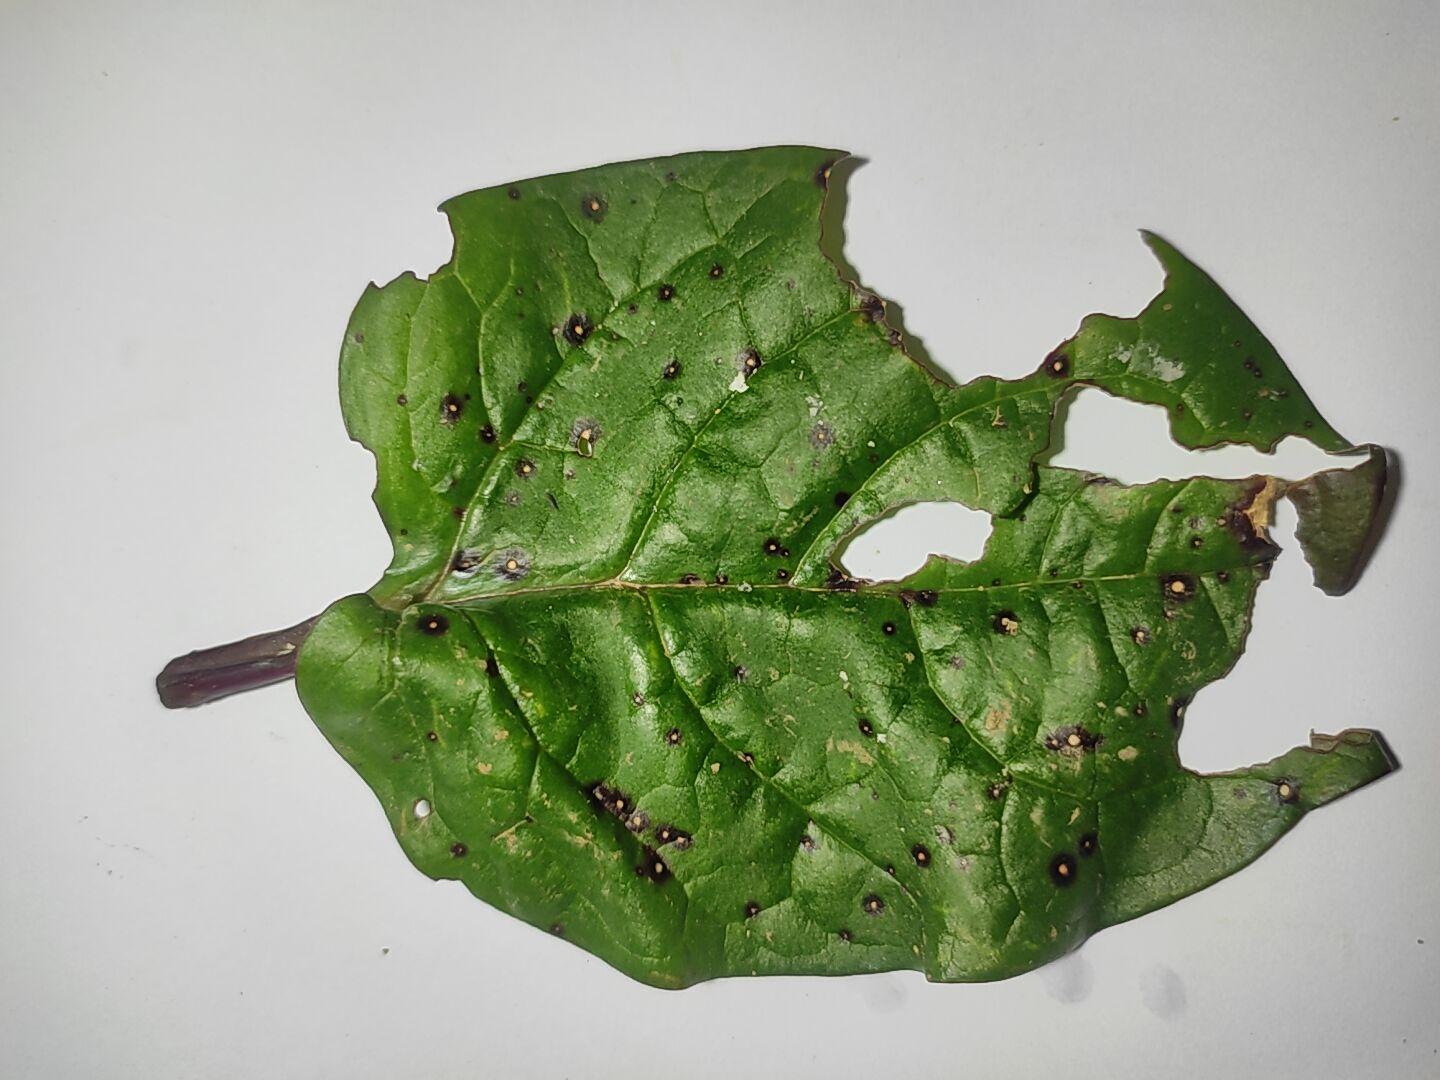
Label: straw_mite